Ford Aerostar

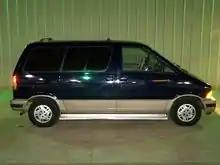
1989 Ford Aerostar Eddie Bauer

Introduced during the 1988 model year, the Aerostar was one of the first Ford vehicles to feature the outdoors-themed Eddie Bauer brand as a trim package. Marketed above the XLT, the Aerostar Eddie Bauer was the first minivan marketed towards luxury buyers (for 1988, the Chrysler Town & Country was produced as a compact station wagon, not becoming a minivan until the 1990 model year).